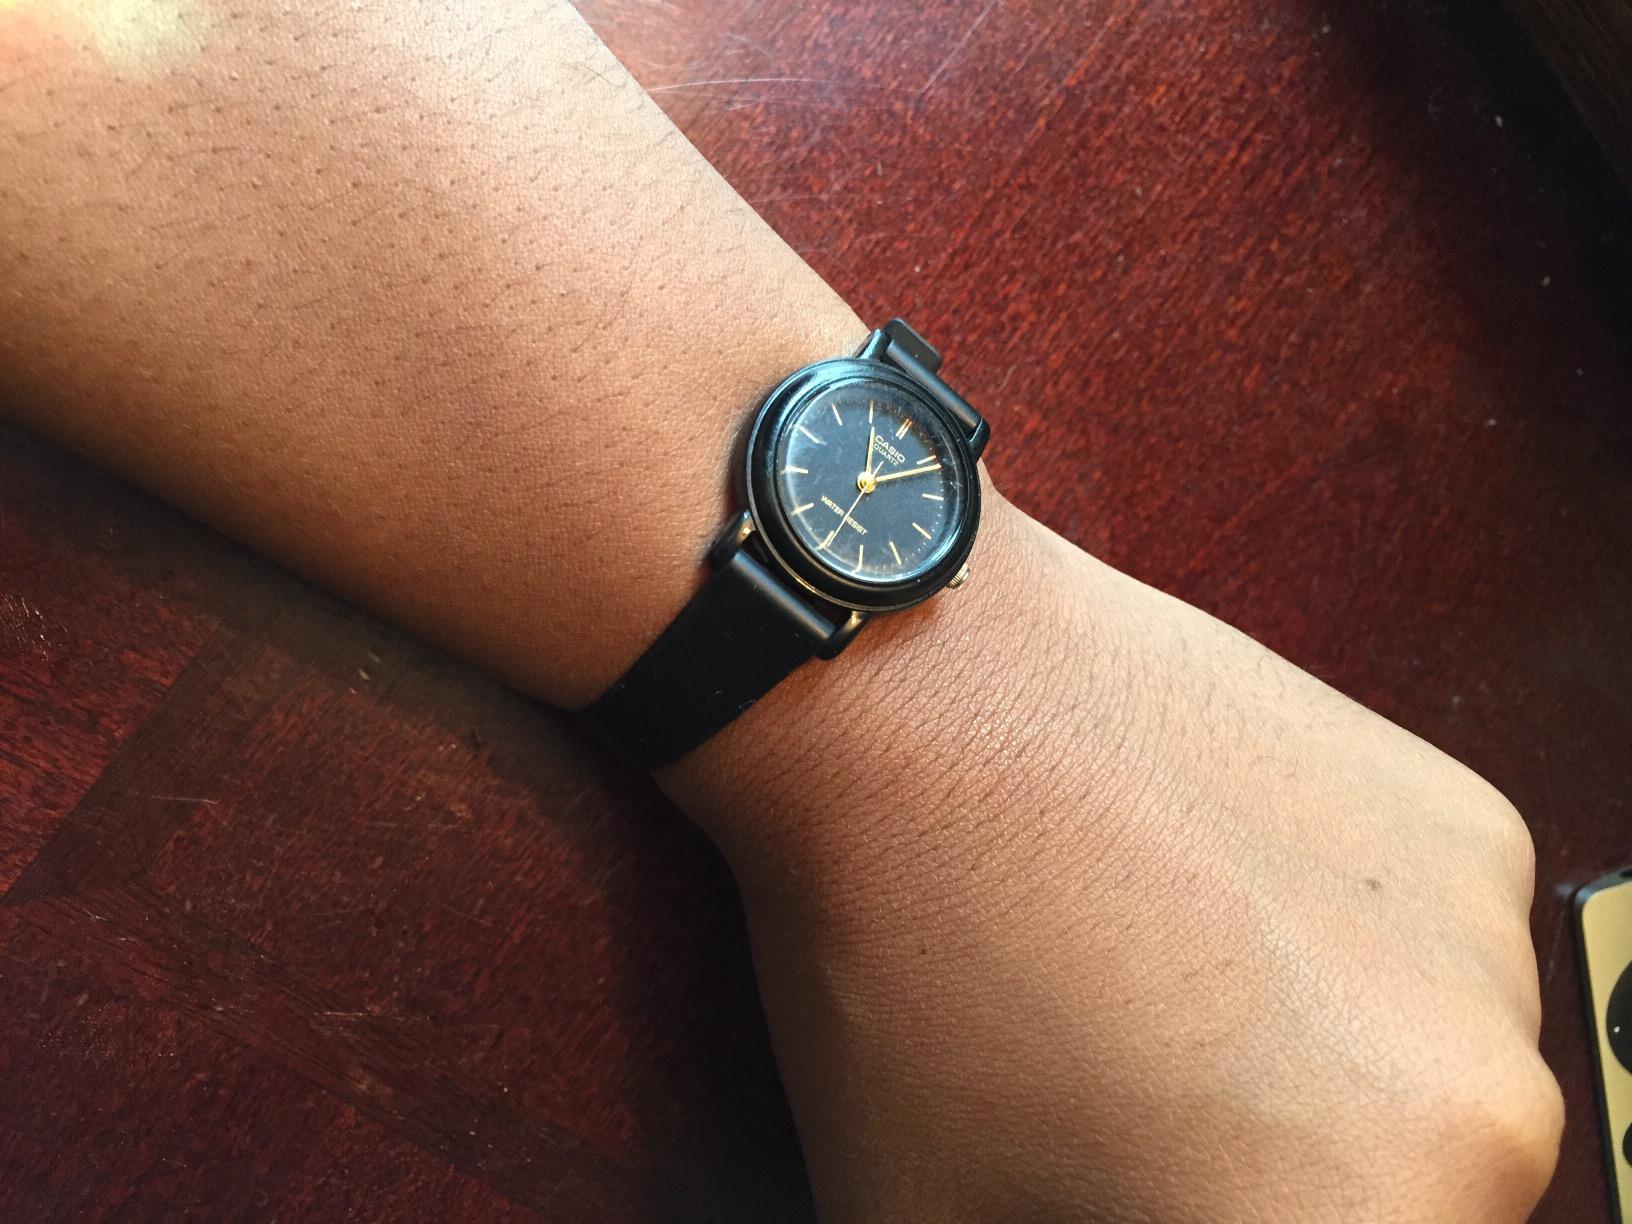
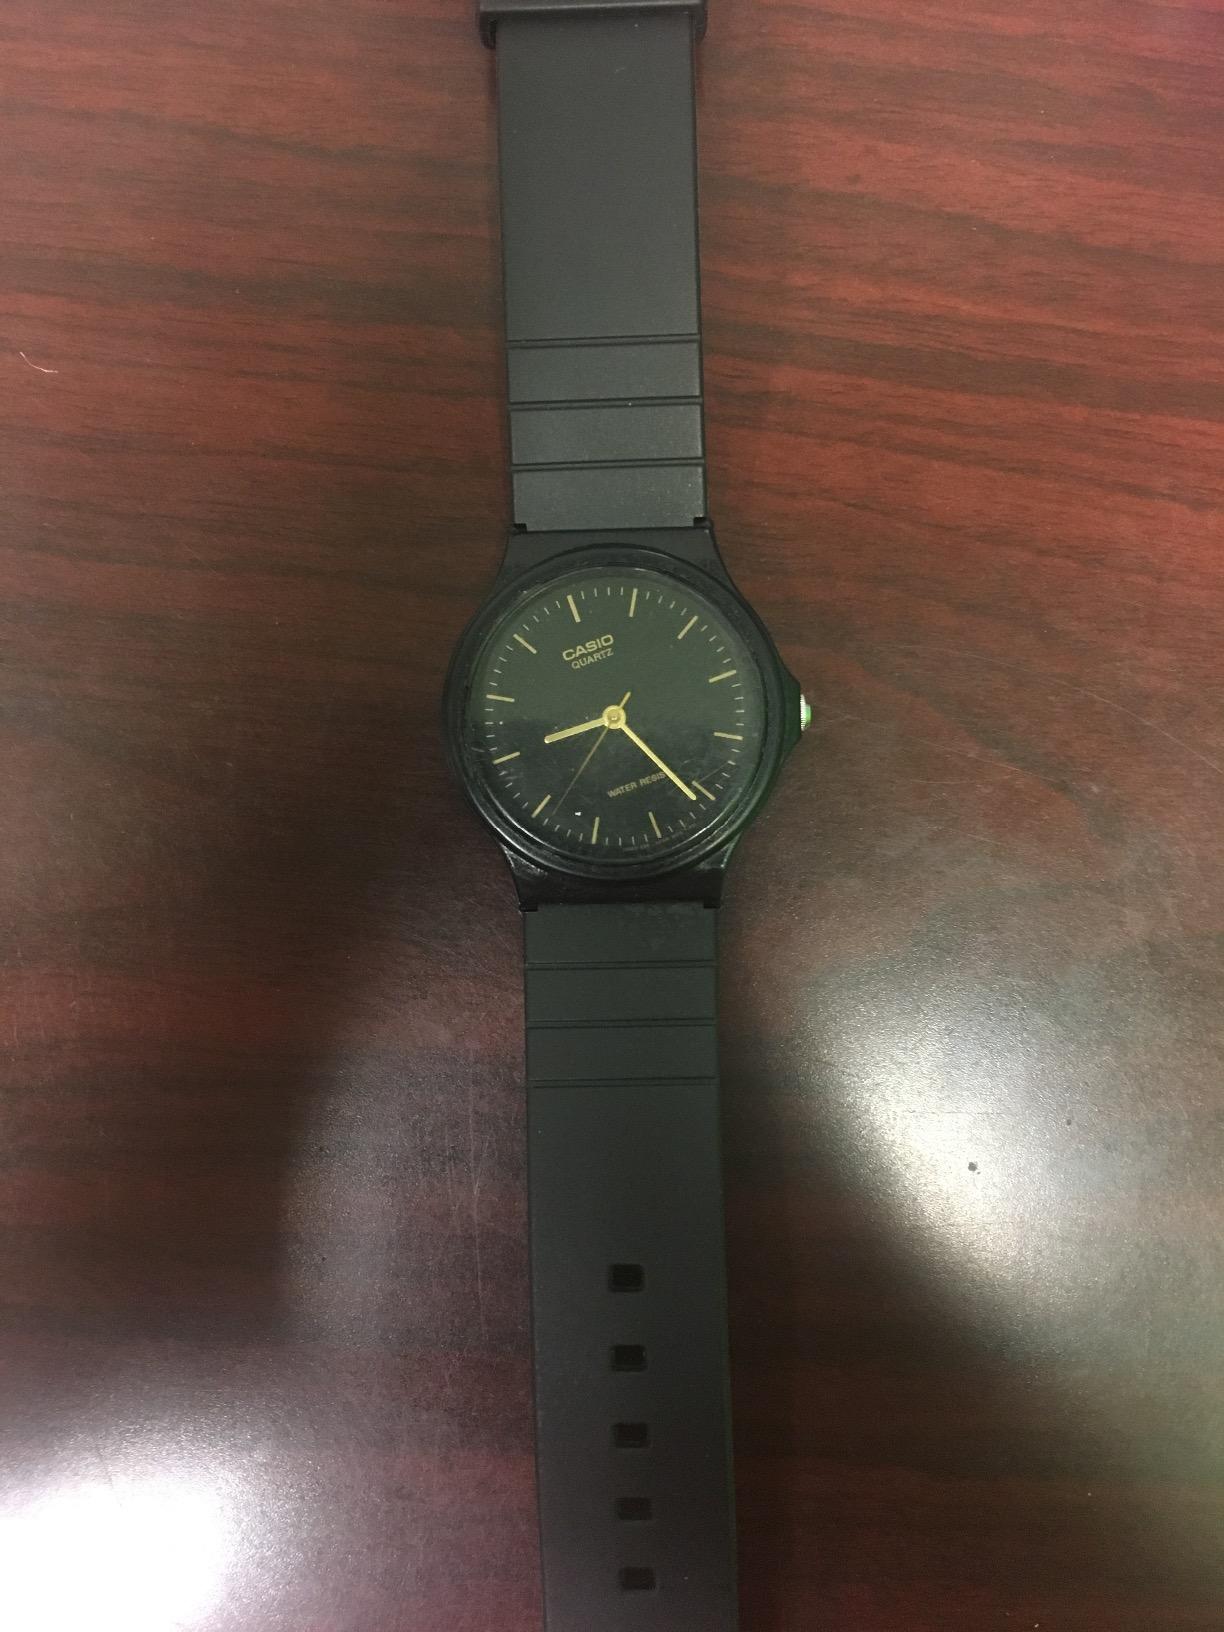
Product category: accessories_watch
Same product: no